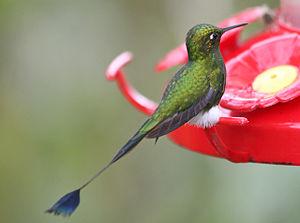
Le Haut-de-chausses à palettes est une espèce de oiseaux de la famille des Trochilidae. Il est capable de voler de latéralement ou en arrière. Lorsque ses ailles se battent en vol, elles forment un huit. Quand il est en vol stationnaire, il bat ses ailes soixante fois par seconde.